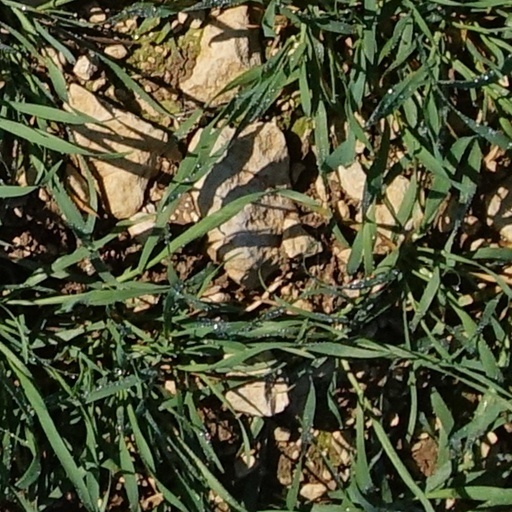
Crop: wheat